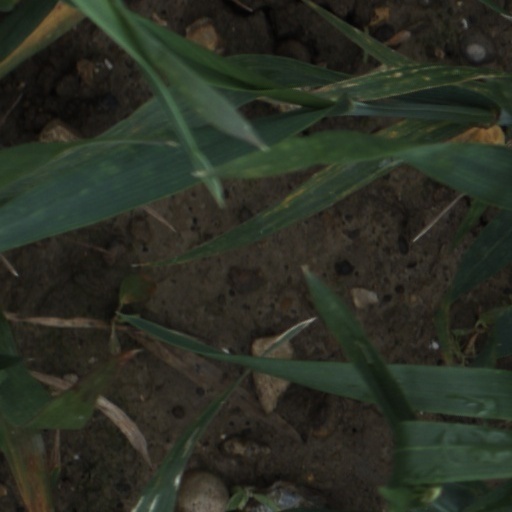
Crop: wheat